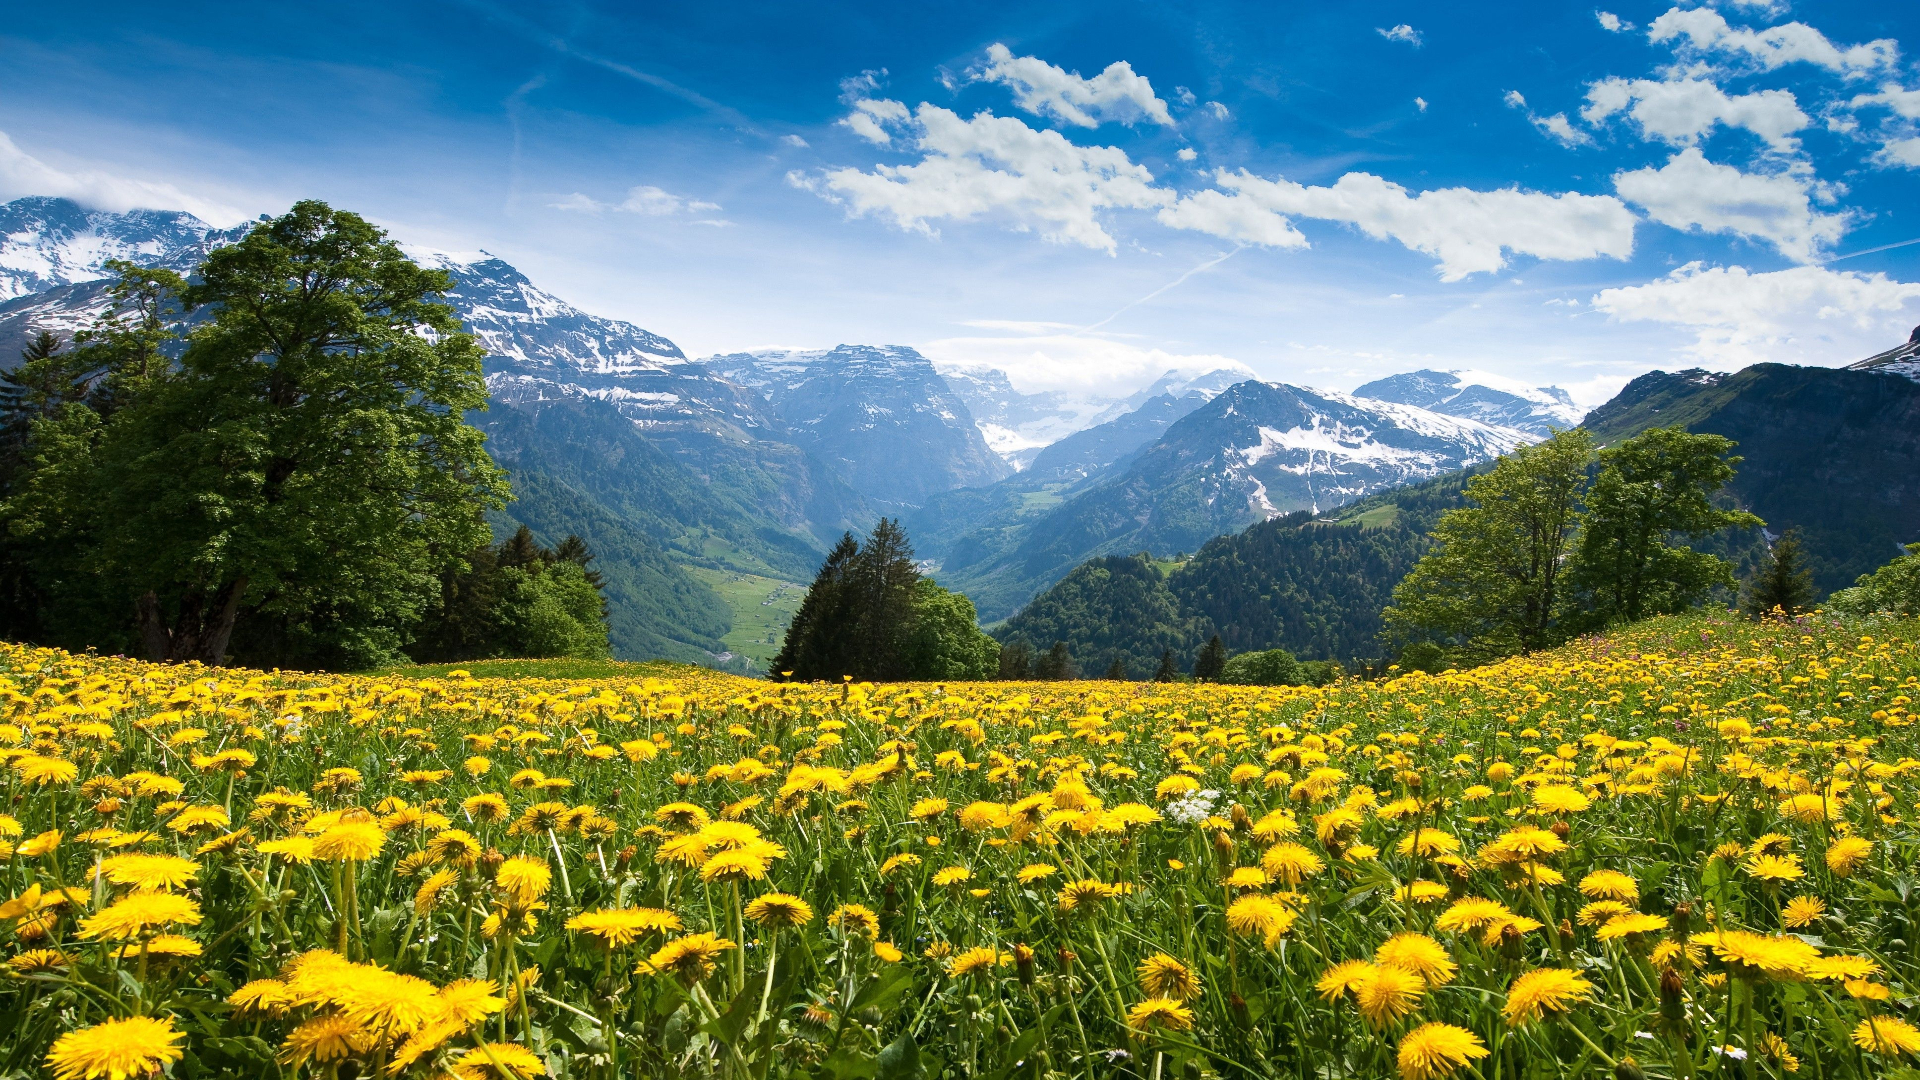
nature, mountains, flower, cloud, sky, plant, mountain, ecoregion, green, People in nature, natural landscape, natural environment, tree, sunlight, grass, agriculture, grassland, rural area, landscape, flowering plant, mountainous landforms, petal, meadow, plain, prairie, herbaceous plant, cumulus, mountain range, hill, pasture, happy, plantation, field, valley, hill station, crop, nature reserve, forest, massif, wildflower, Forb, cash crop, farm, sunflower, tropical and subtropical coniferous forests, lily family, mustard and cabbage family, horizon